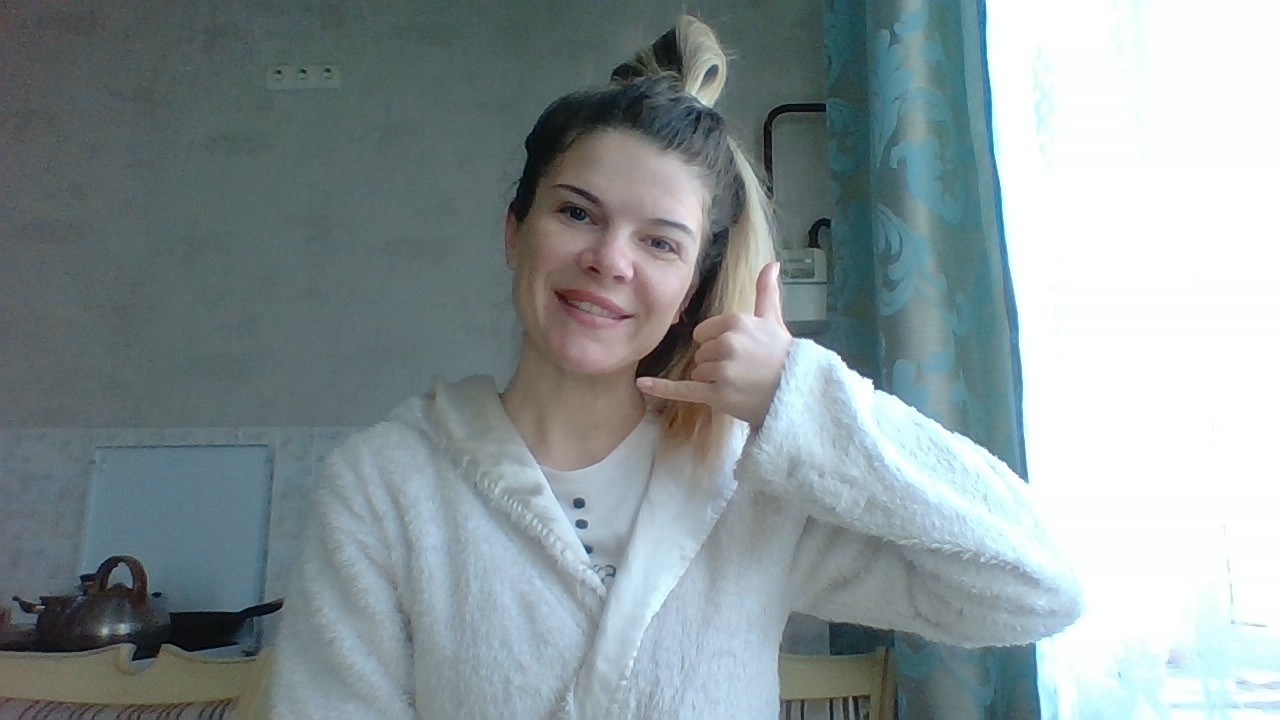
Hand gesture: call